The Wise Wife

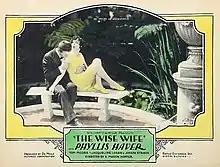

The Wise Wife is a 1927 American silent comedy film directed by E. Mason Hopper and starring Phyllis Haver, Tom Moore and Jacqueline Logan.